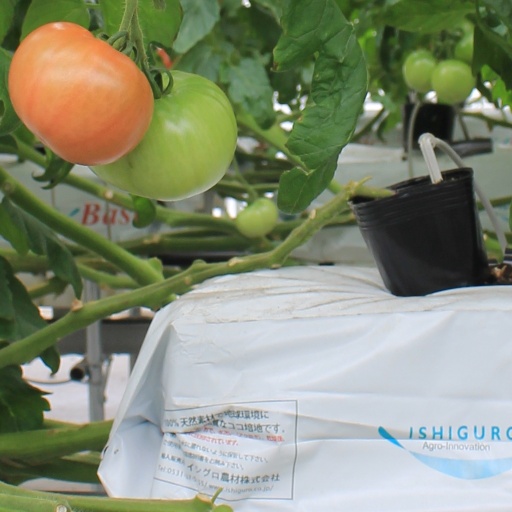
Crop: tomato